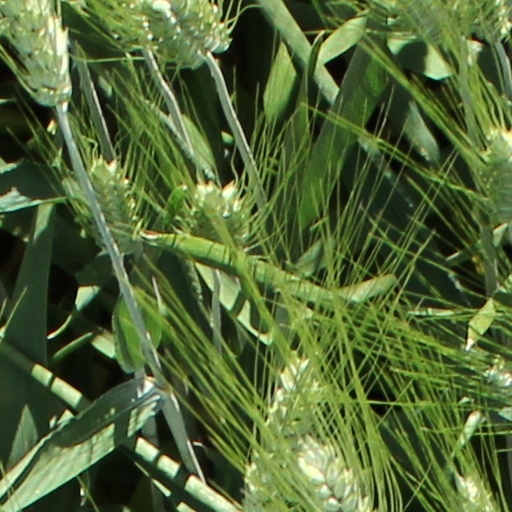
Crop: wheat